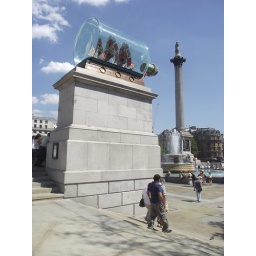
A very large ship in a bottle